Captain America: The First Avenger

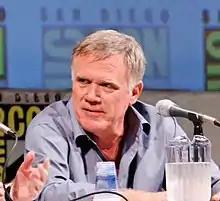
Johnston at the 2010 San Diego Comic-Con

In December 2009, director Joe Johnston indicated that he planned to start filming in April 2010. In a separate interview that month, he described the film's pre-production: "Rick Heinrichs is production-designing and we're set up down in Manhattan Beach, California. ... We have eight or ten really talented artists, and we all just sit around all day and draw pictures and say, 'Hey, wouldn't it be cool if we could do this?' It's that phase of the production where money doesn't matter: 'Let's put all the greatest stuff up on the wall and [then later] see what we can afford. The film, he said, will begin "in 1942, 1943" during World War II. "The stuff in the '60s and '70s [comic books] we're sort of avoiding. We're going back to the '40s, and then forward to what they're doing with Captain America now". In February 2010, Johnston stated that the Invaders will appear in "the entire second half" of the film, leading fans to speculate this was the World War II-era Marvel superhero team of that name, and in November, Johnston refuted speculation that the Sub-Mariner, an Invaders team-member in the comics, would be included. Johnston later explained that "the Invaders" had been discussed simply as a possible name for the squad of commandos Captain America leads in the film. Christopher Markus, one of the screenwriters, said the unnamed group was "called the Howling Commandos in the script, but no one says that out loud".